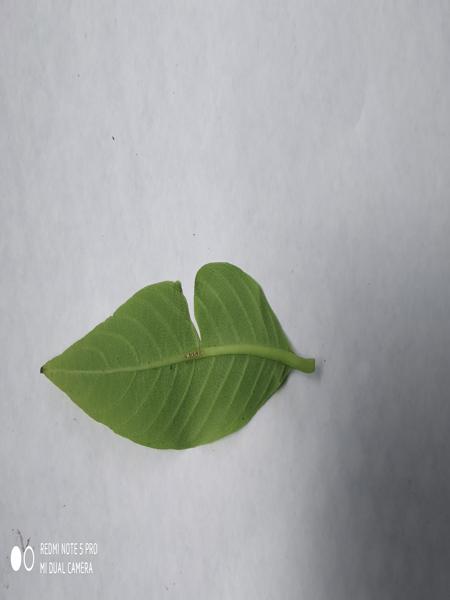
Plant: Nelavembu